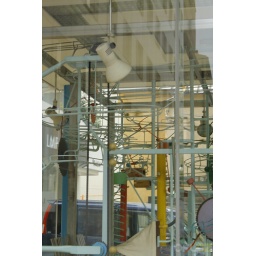
The weird ball clock in Roppongi